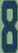
Number: 8